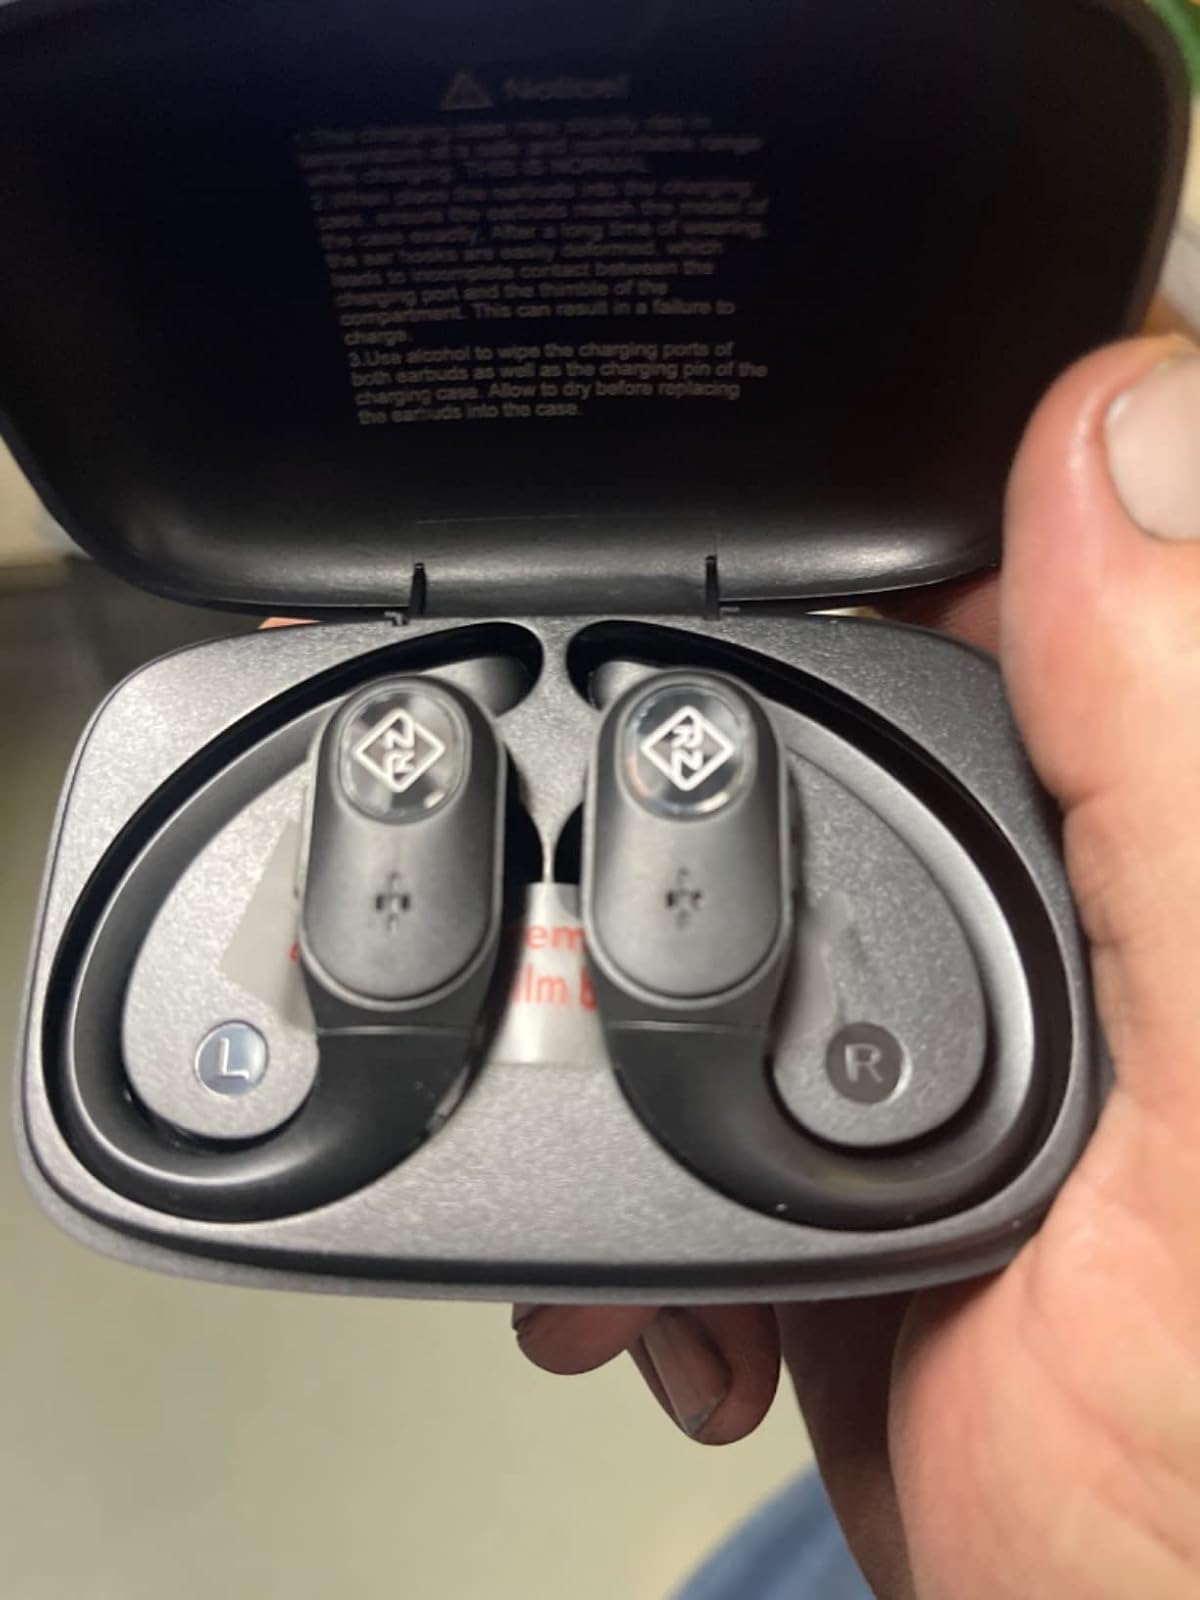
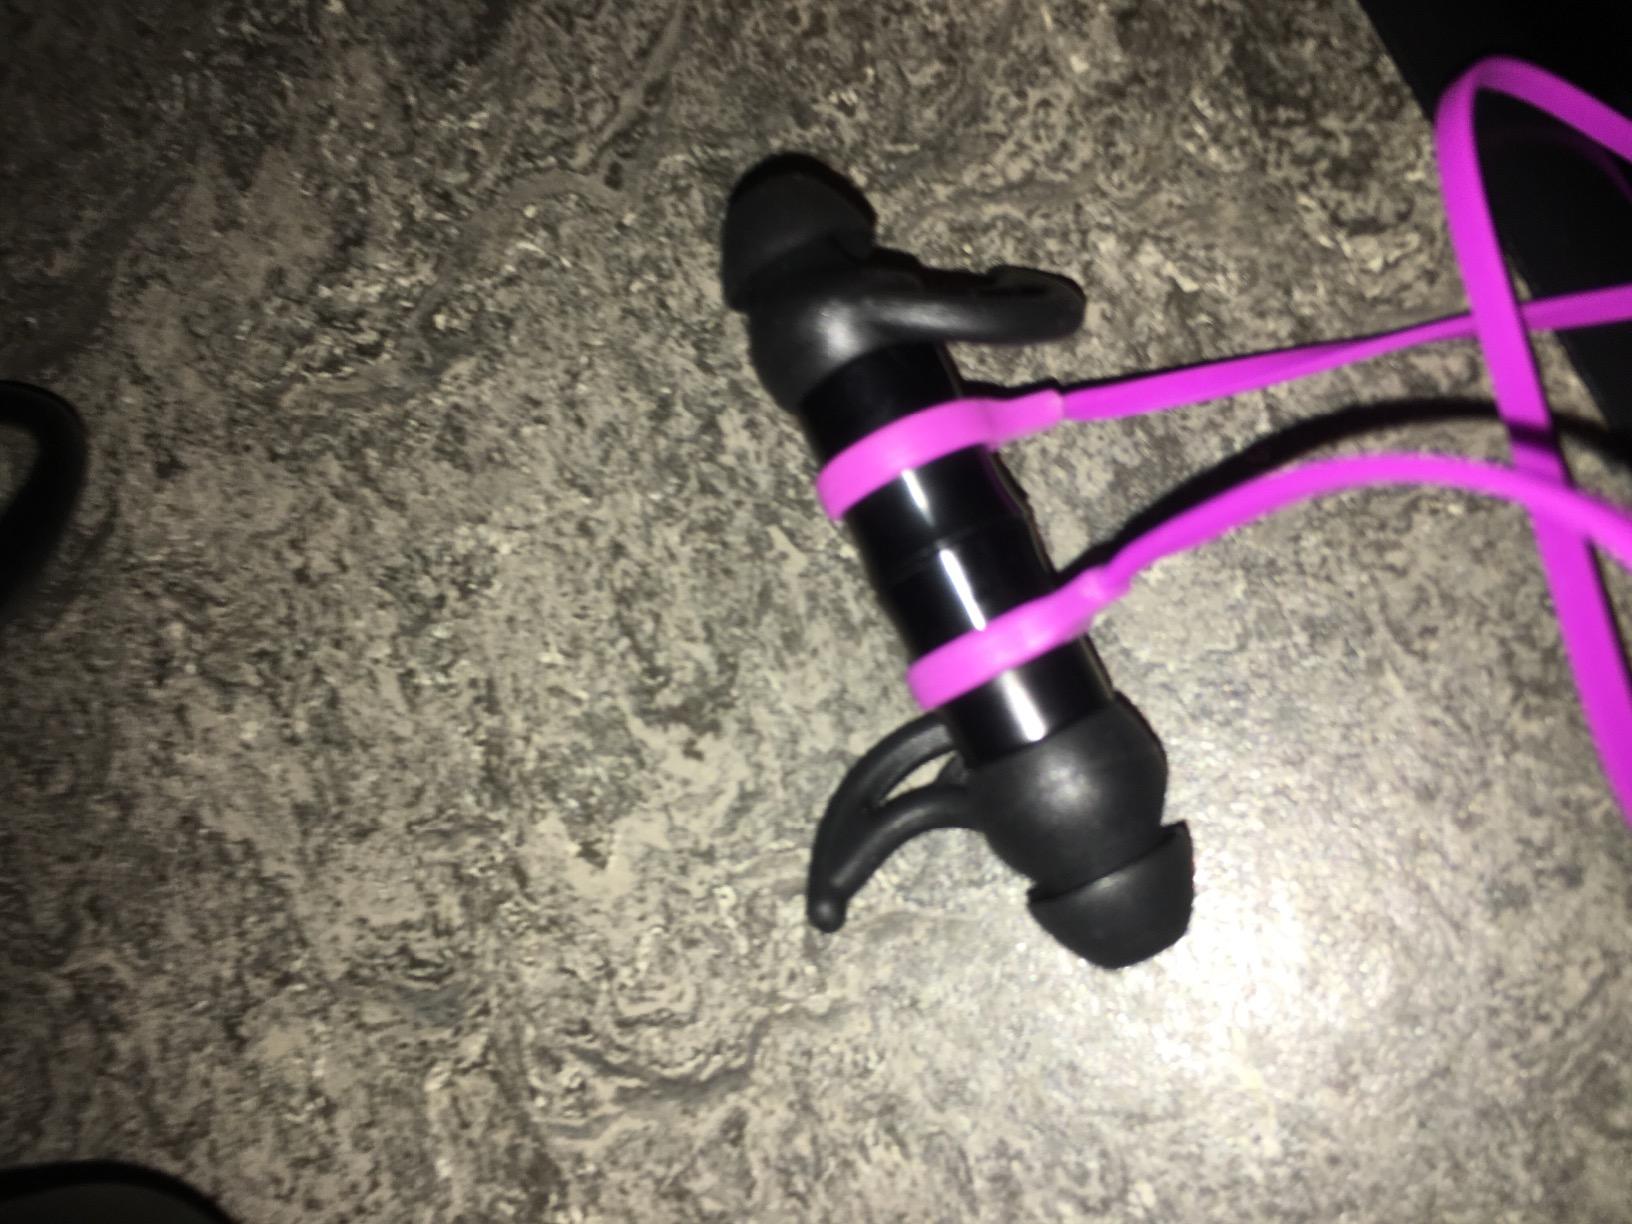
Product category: earbuds
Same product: no